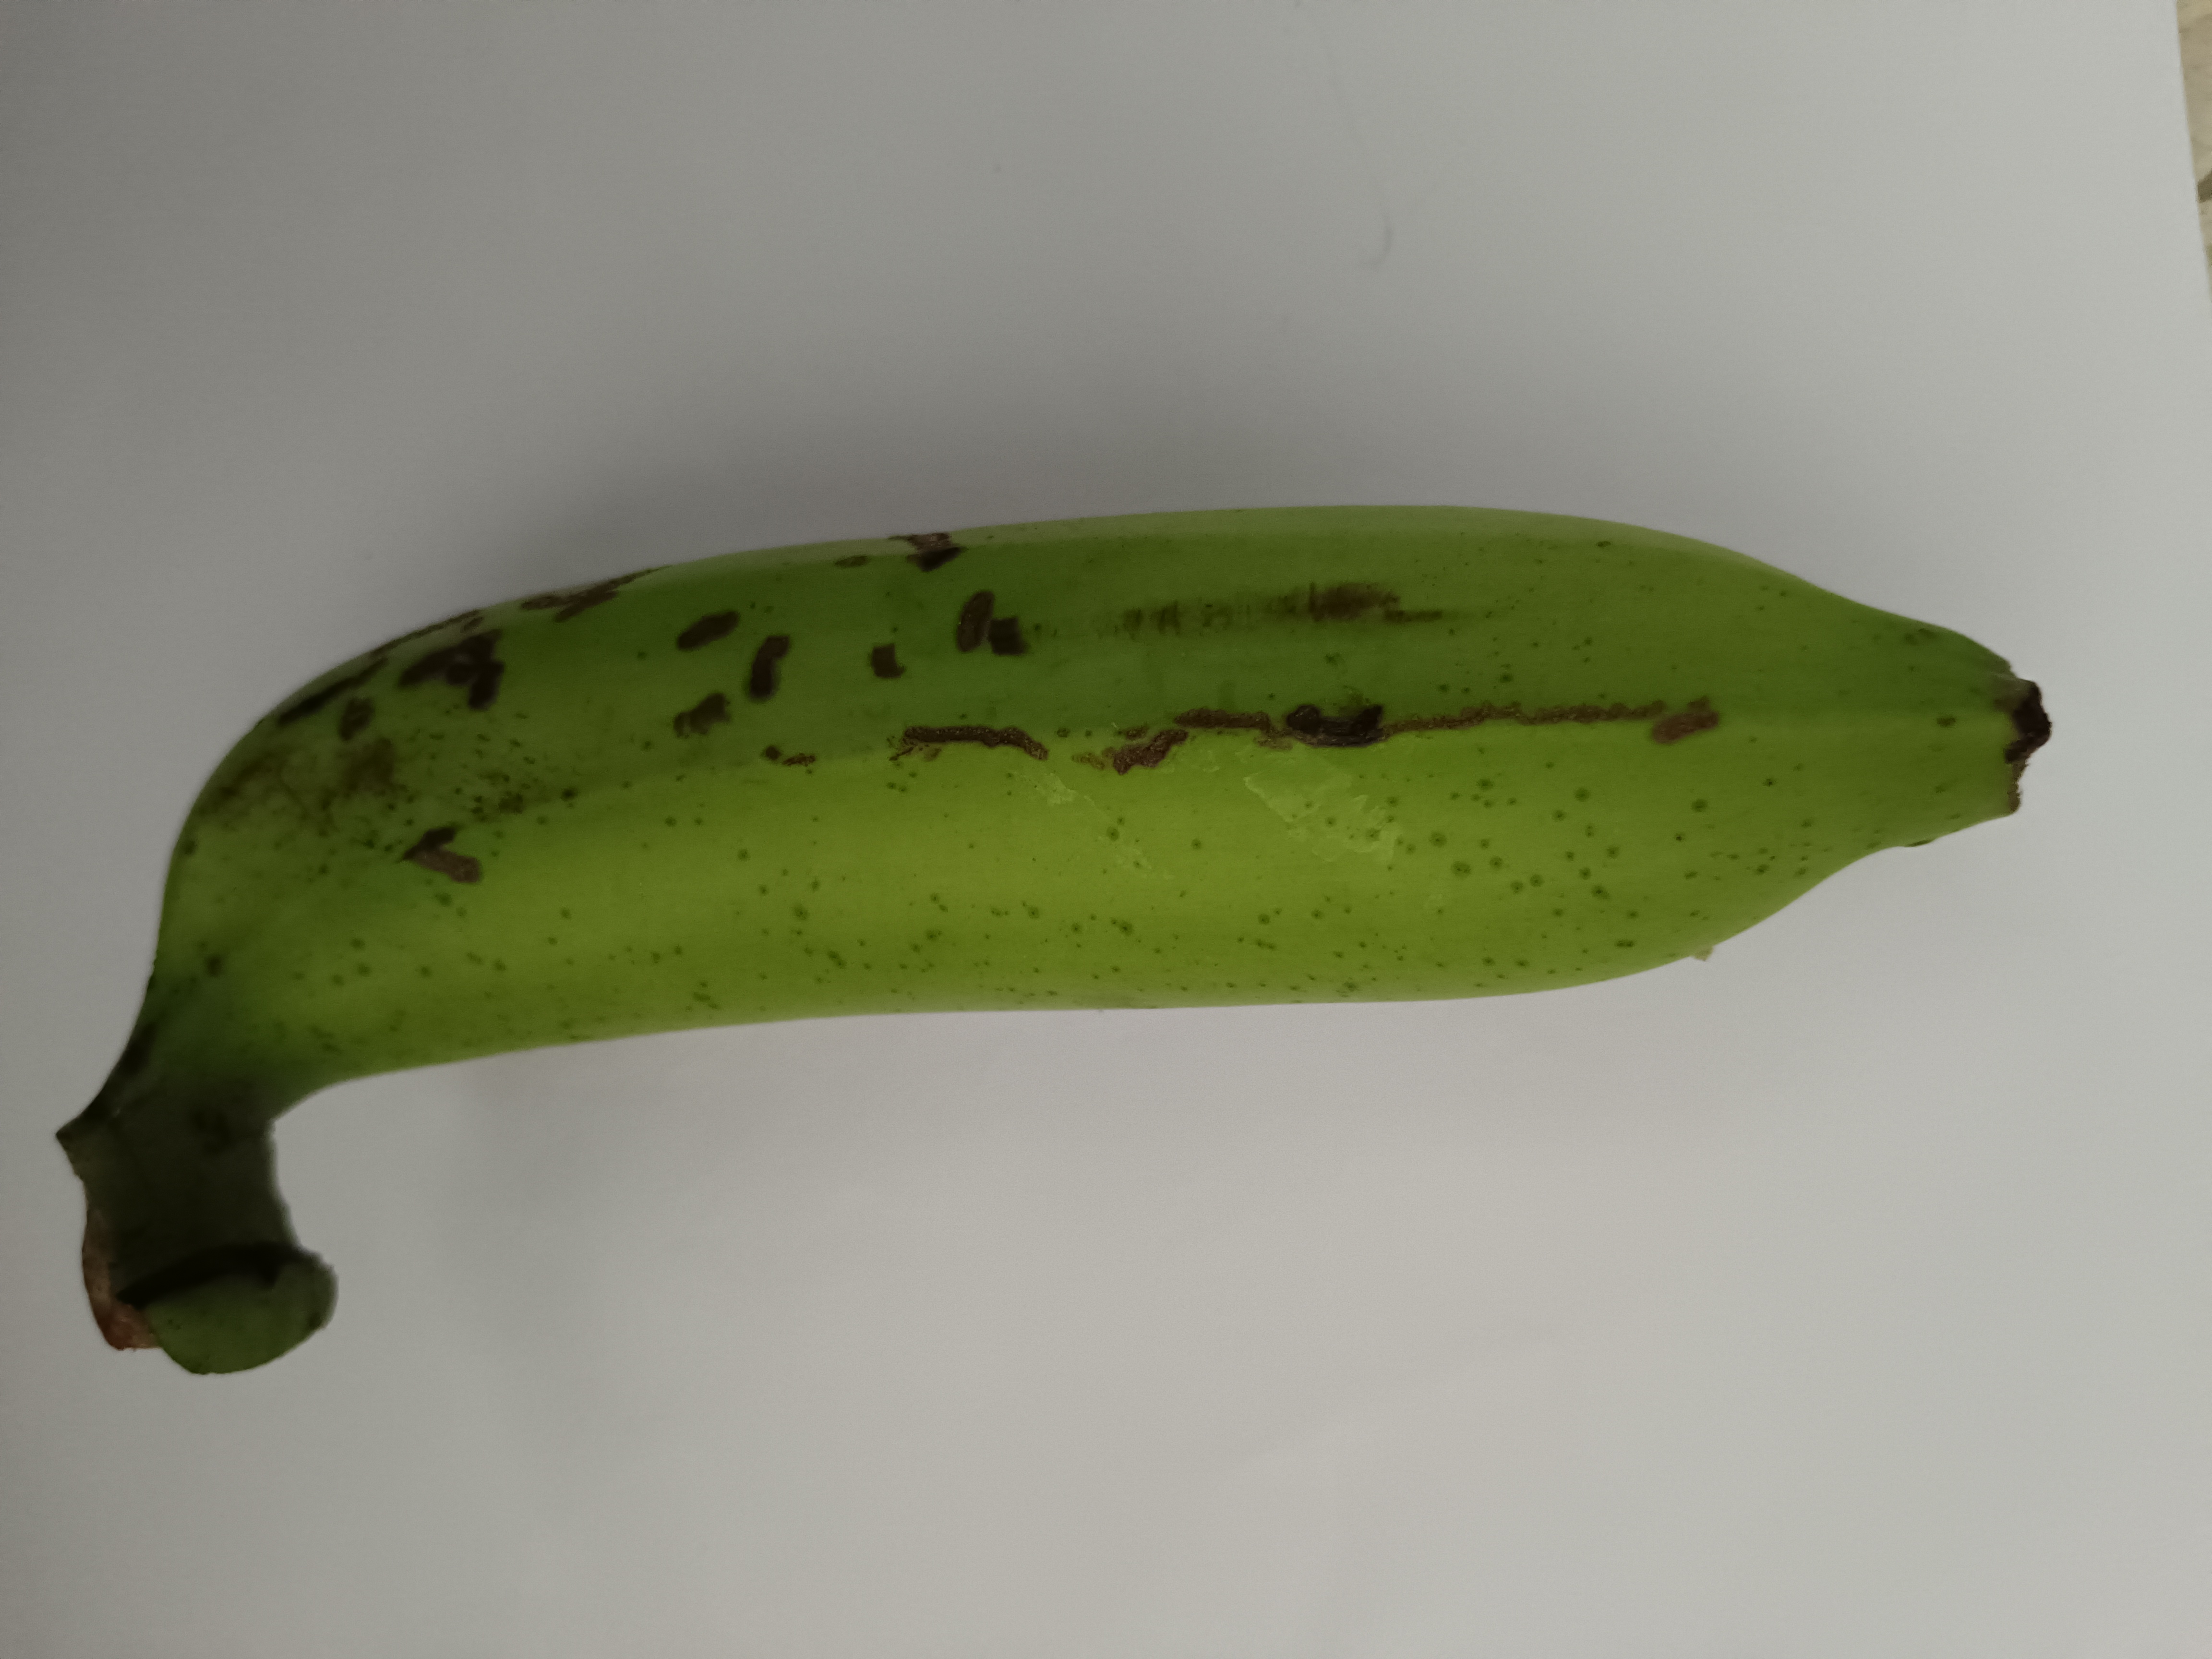
Banana variety: Shagor